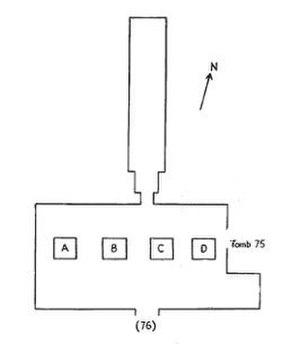
A TT76 alaprajza